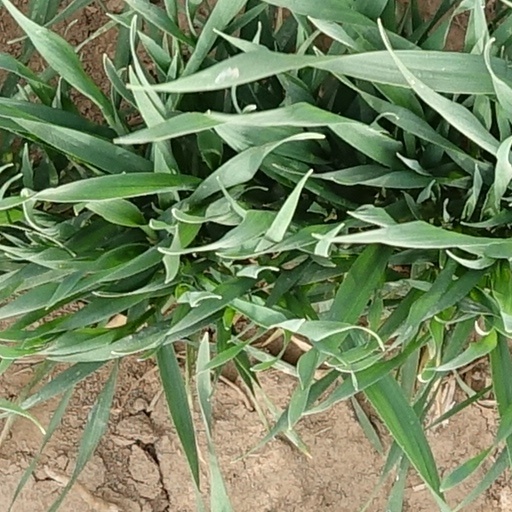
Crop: wheat